Ensifer meliloti

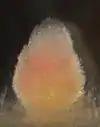
Indeterminate nodule

Symbiosis between "S. meliloti" and its legume hosts begins when the plant secretes an array of betaines and flavonoids into the rhizosphere: 4,4′-dihydroxy-2′-methoxychalcone, chrysoeriol, cynaroside, 4′,7-dihydroxyflavone, 6′′-O-malonylononin, liquiritigenin, luteolin, 3′,5-dimethoxyluteolin, 5-methoxyluteolin, medicarpin, stachydrine, and trigonelline. These compounds attract "S. meliloti" to the surface of the root hairs of the plant where the bacteria begin secreting nod factors. This initiates root hair curling. The rhizobia then penetrate the root hairs and proliferate to form an infection thread. Through the infection thread, the bacteria move toward the main root. The bacteria develop into bacteroids within newly formed root nodules and perform nitrogen fixation for the plant. A "S. meliloti" bacterium does not perform nitrogen fixation until it differentiates into a endosymbiotic bacteroid. A bacteroid depends on the plant for survival.